Jacques Julliard

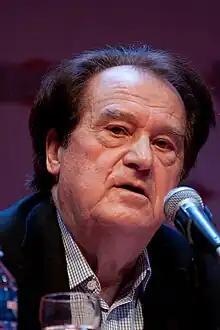
Julliard in 2012

Jacques Julliard (4 March 1933 – 8 September 2023) was a French historian, columnist and essayist, and a union leader. He was the author of numerous books.